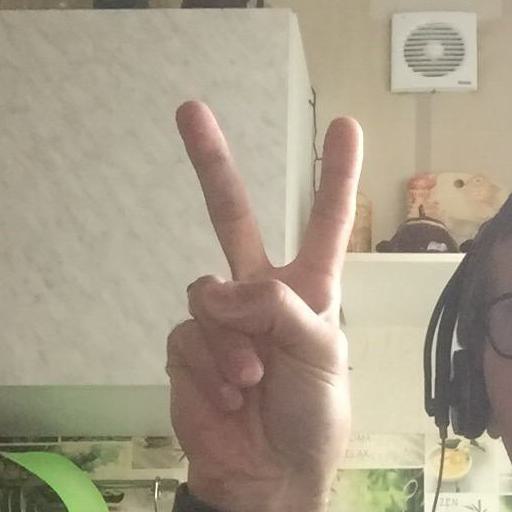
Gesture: peace